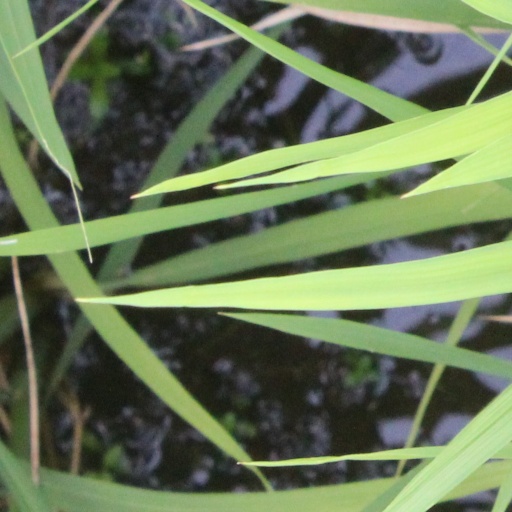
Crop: rice